Gyeongju

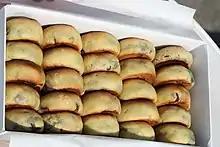
Gyeongju bread, a local speciality

The cuisine of Gyeongju is generally similar to other areas of Gyeongsang Province: spicy and salty. However, it has distinctive tastes according to region and several local specialties known nationwide. The most famous of these is "Gyeongju bread" or "Hwangnam bread", a red-bean pastry first baked in 1939 and now sold throughout the country. "Chalboribbang", made with locally produced glutinous barley, is also a pastry with a filling of red bean paste. Local specialties with a somewhat longer pedigree include "beopju", a traditional Korean liquor produced by the Gyeongju Choe in Gyo-dong. The brewing skill and distill master were designated as Important Intangible Cultural Properties by South Korea government.